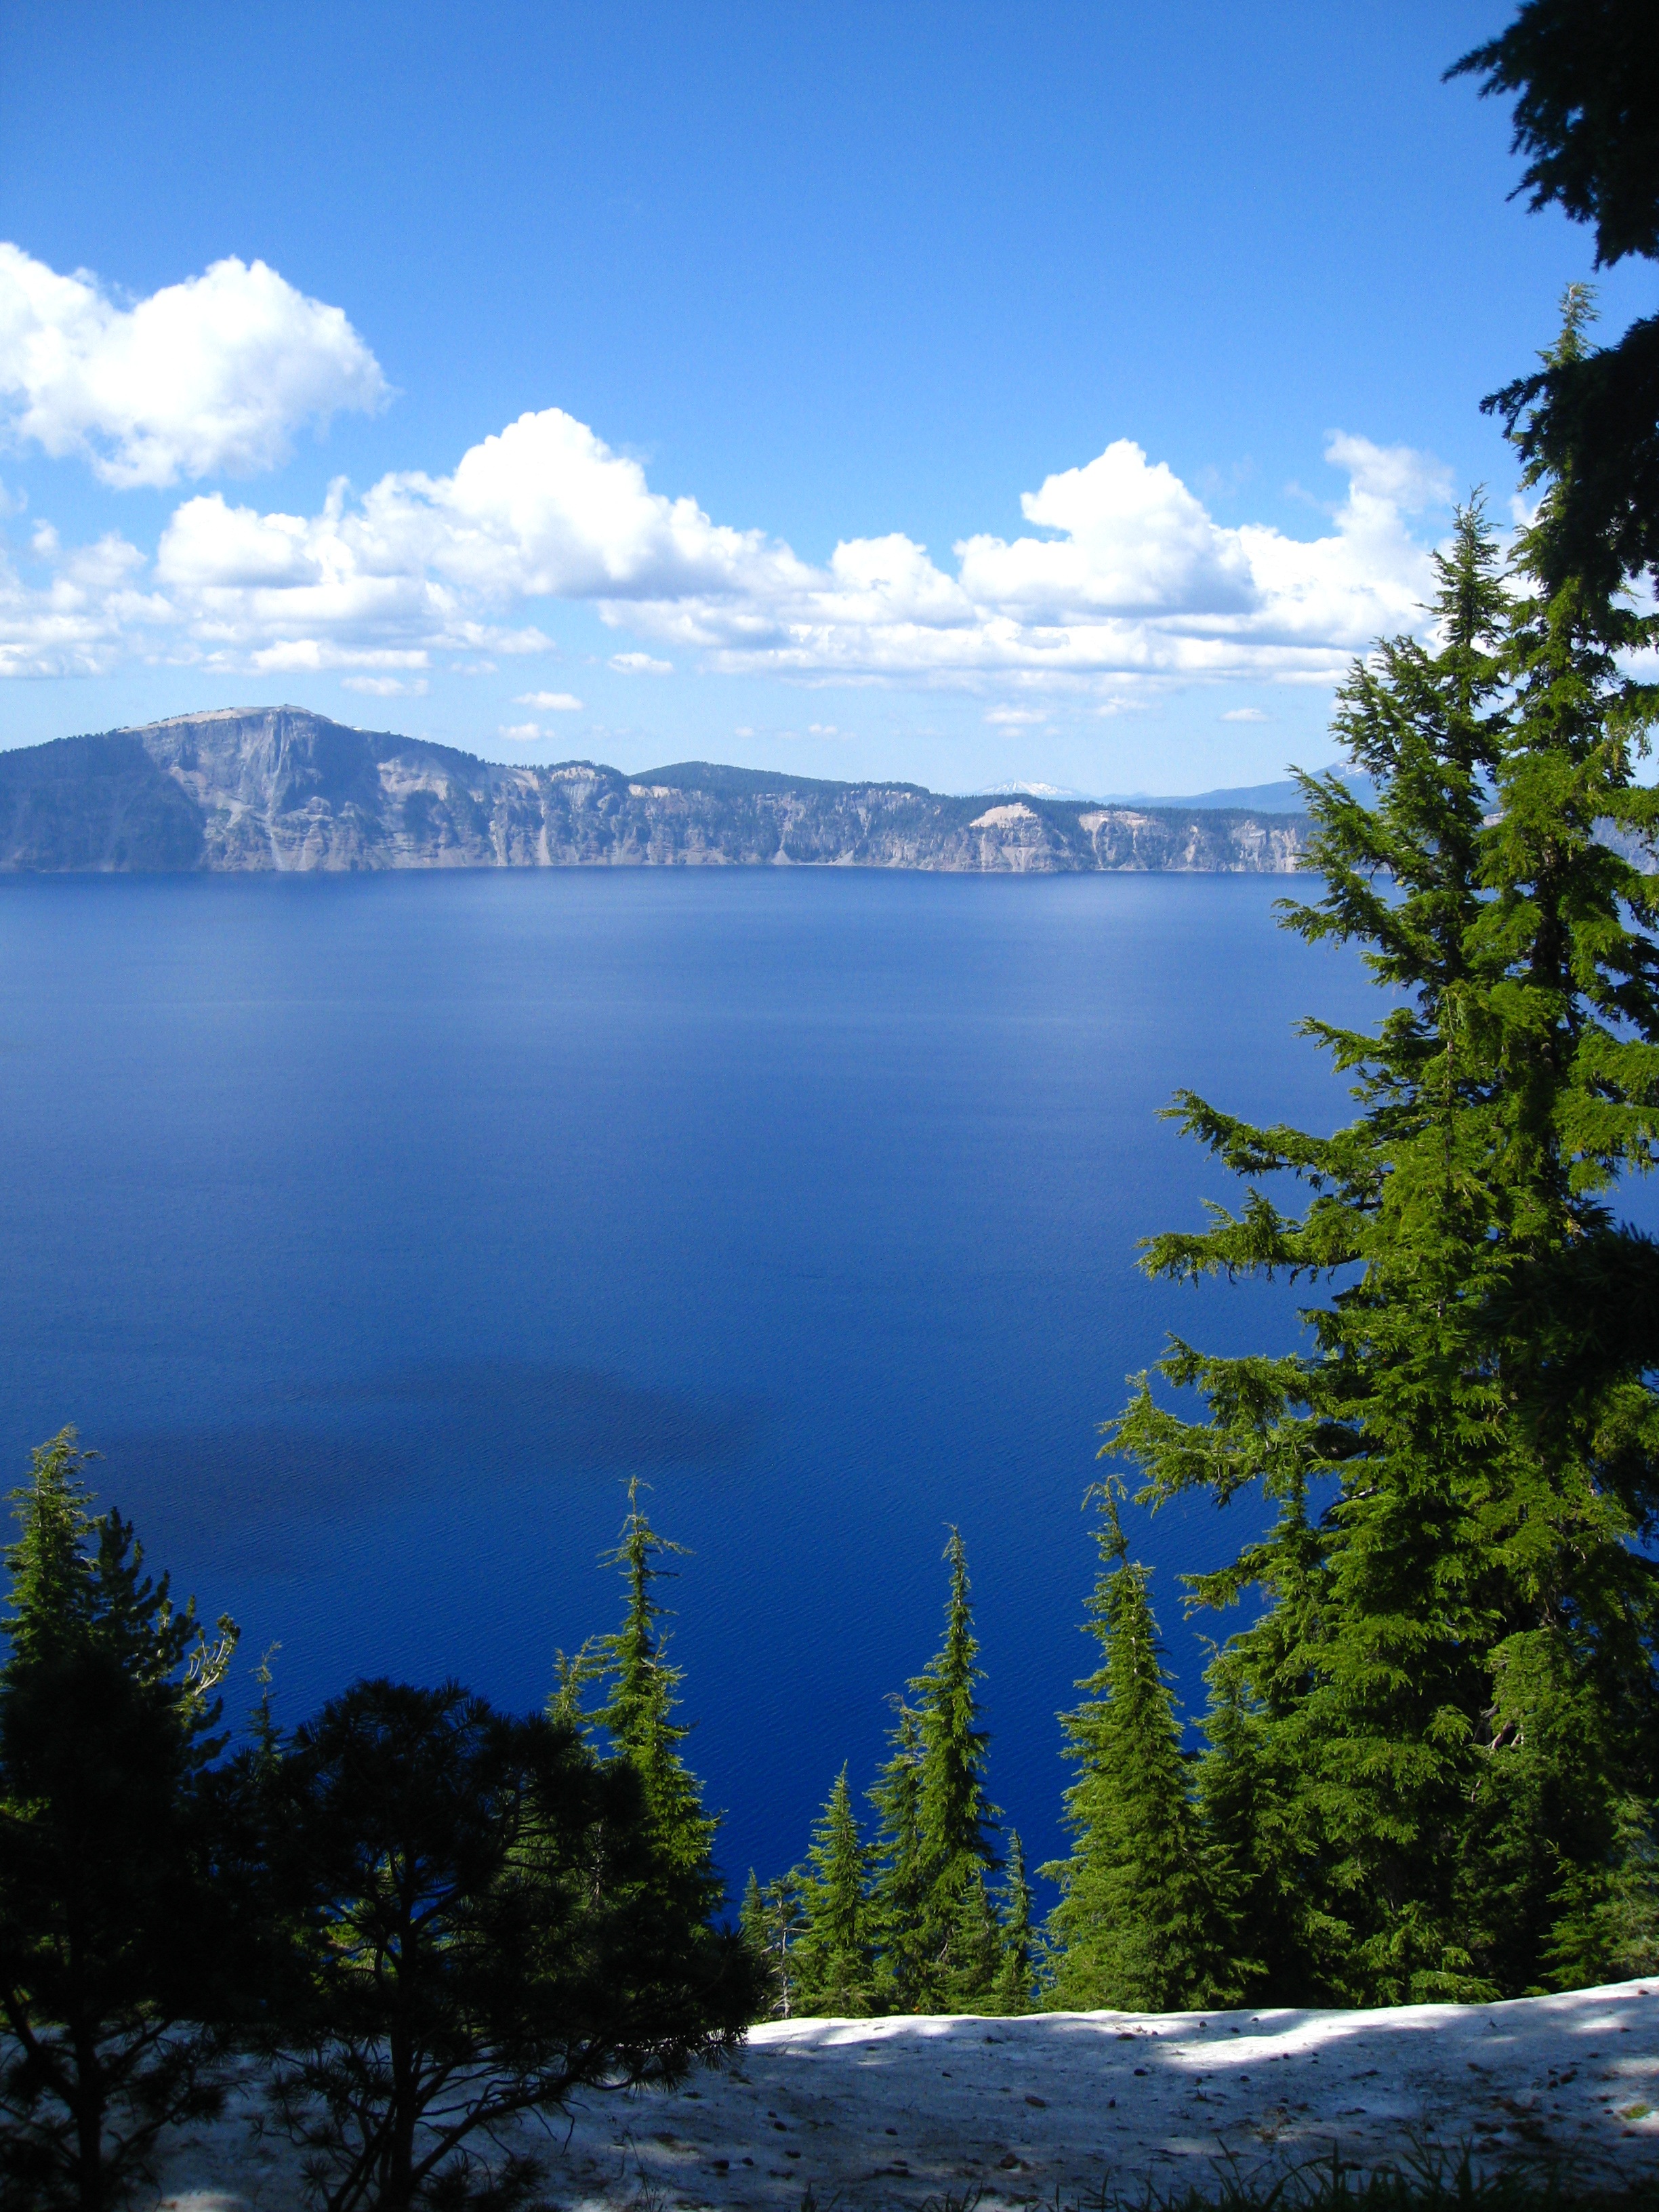
landscape, tree, water, nature, outdoor, wilderness, mountain, snow, cloud, morning, lake, view, mountain range, vacation, travel, cascade, reflection, scenic, hike, park, america, volcano, crater, fjord, reservoir, tourism, national park, body of water, northwest, national, caldera, loch, crater lake, oregon, cascade mountains, atmospheric phenomenon, mountainous landforms